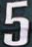
Number: 5